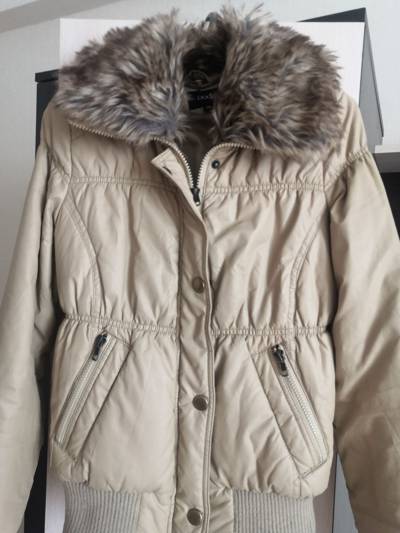
Waste category: clothes